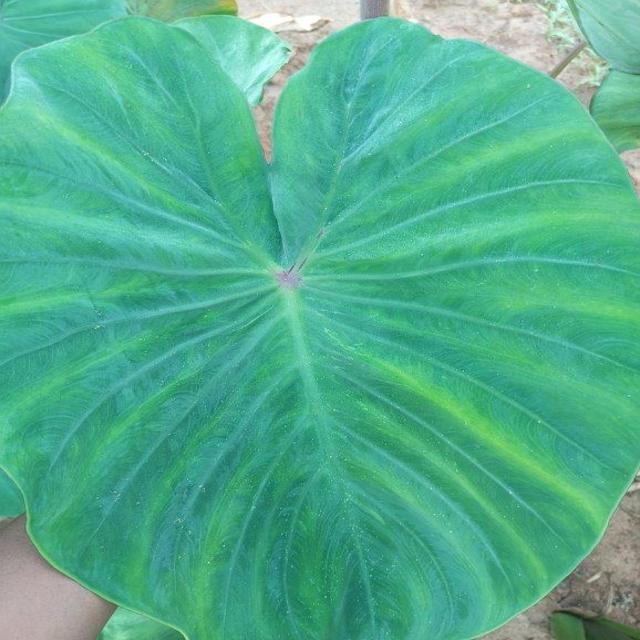
Label: Healthy